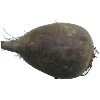
Label: Beetroot 1